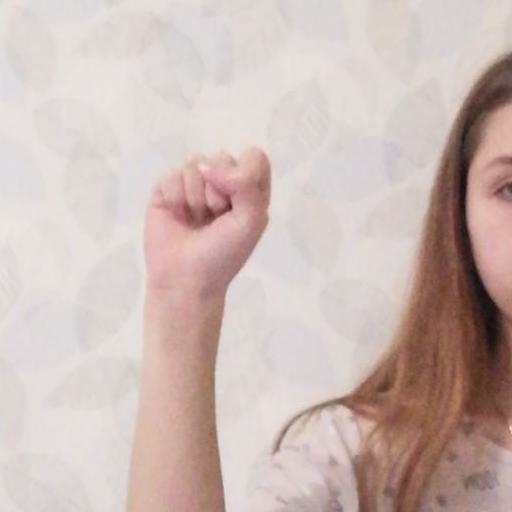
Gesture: fist